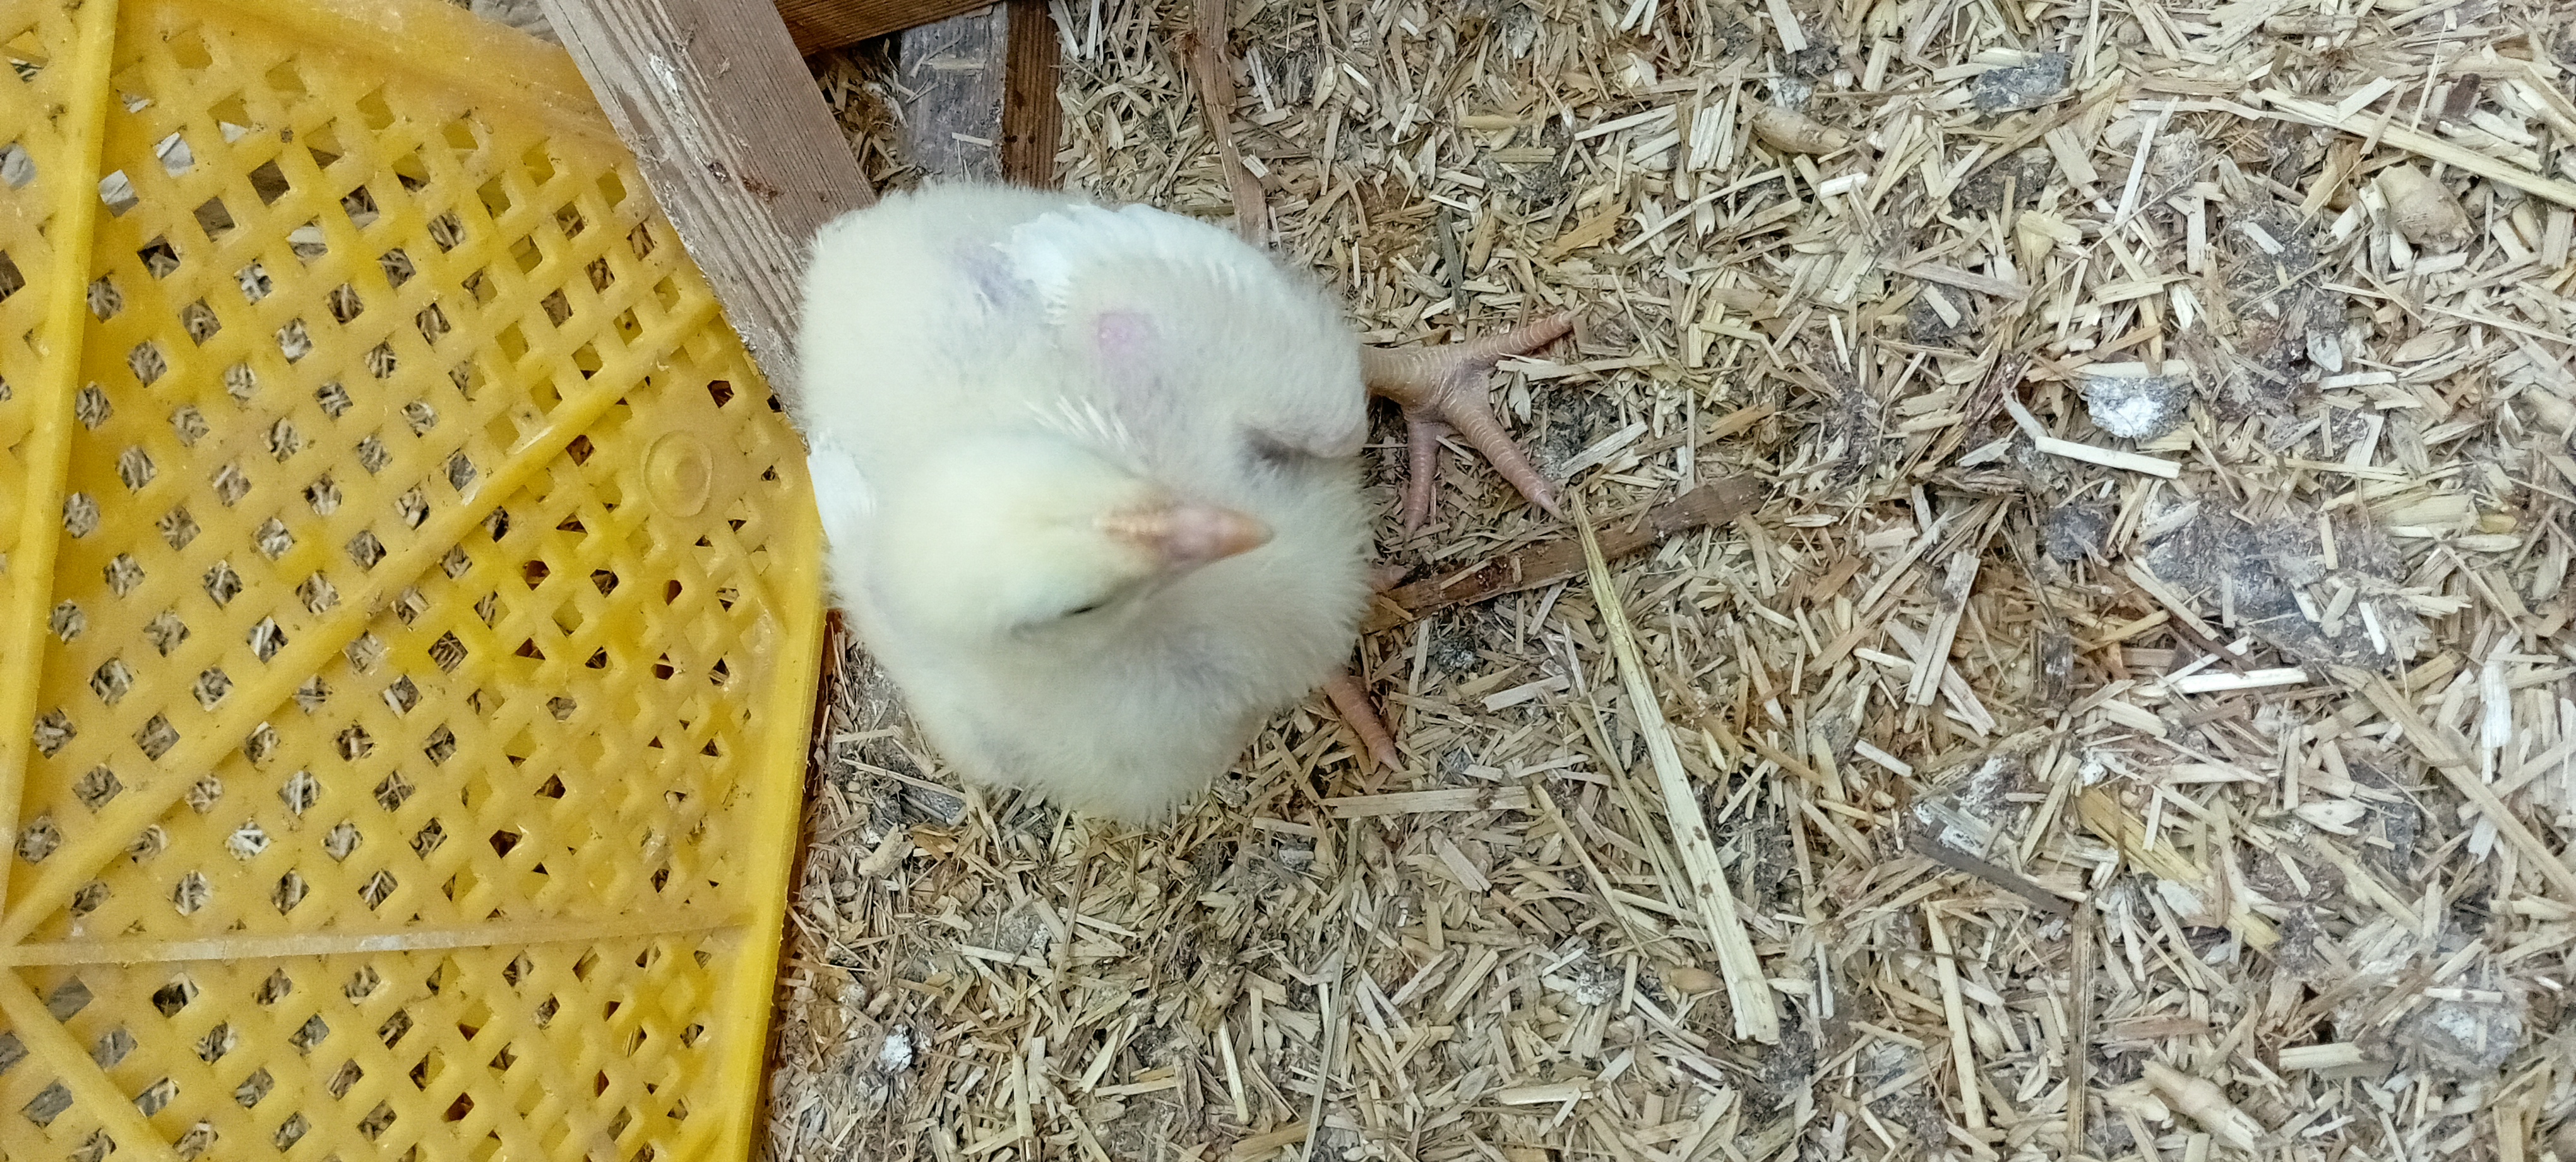
Weight: 358 g